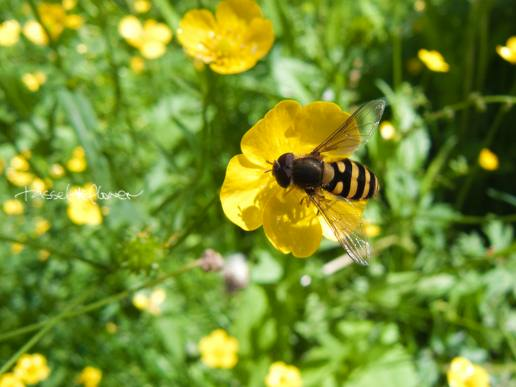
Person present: No